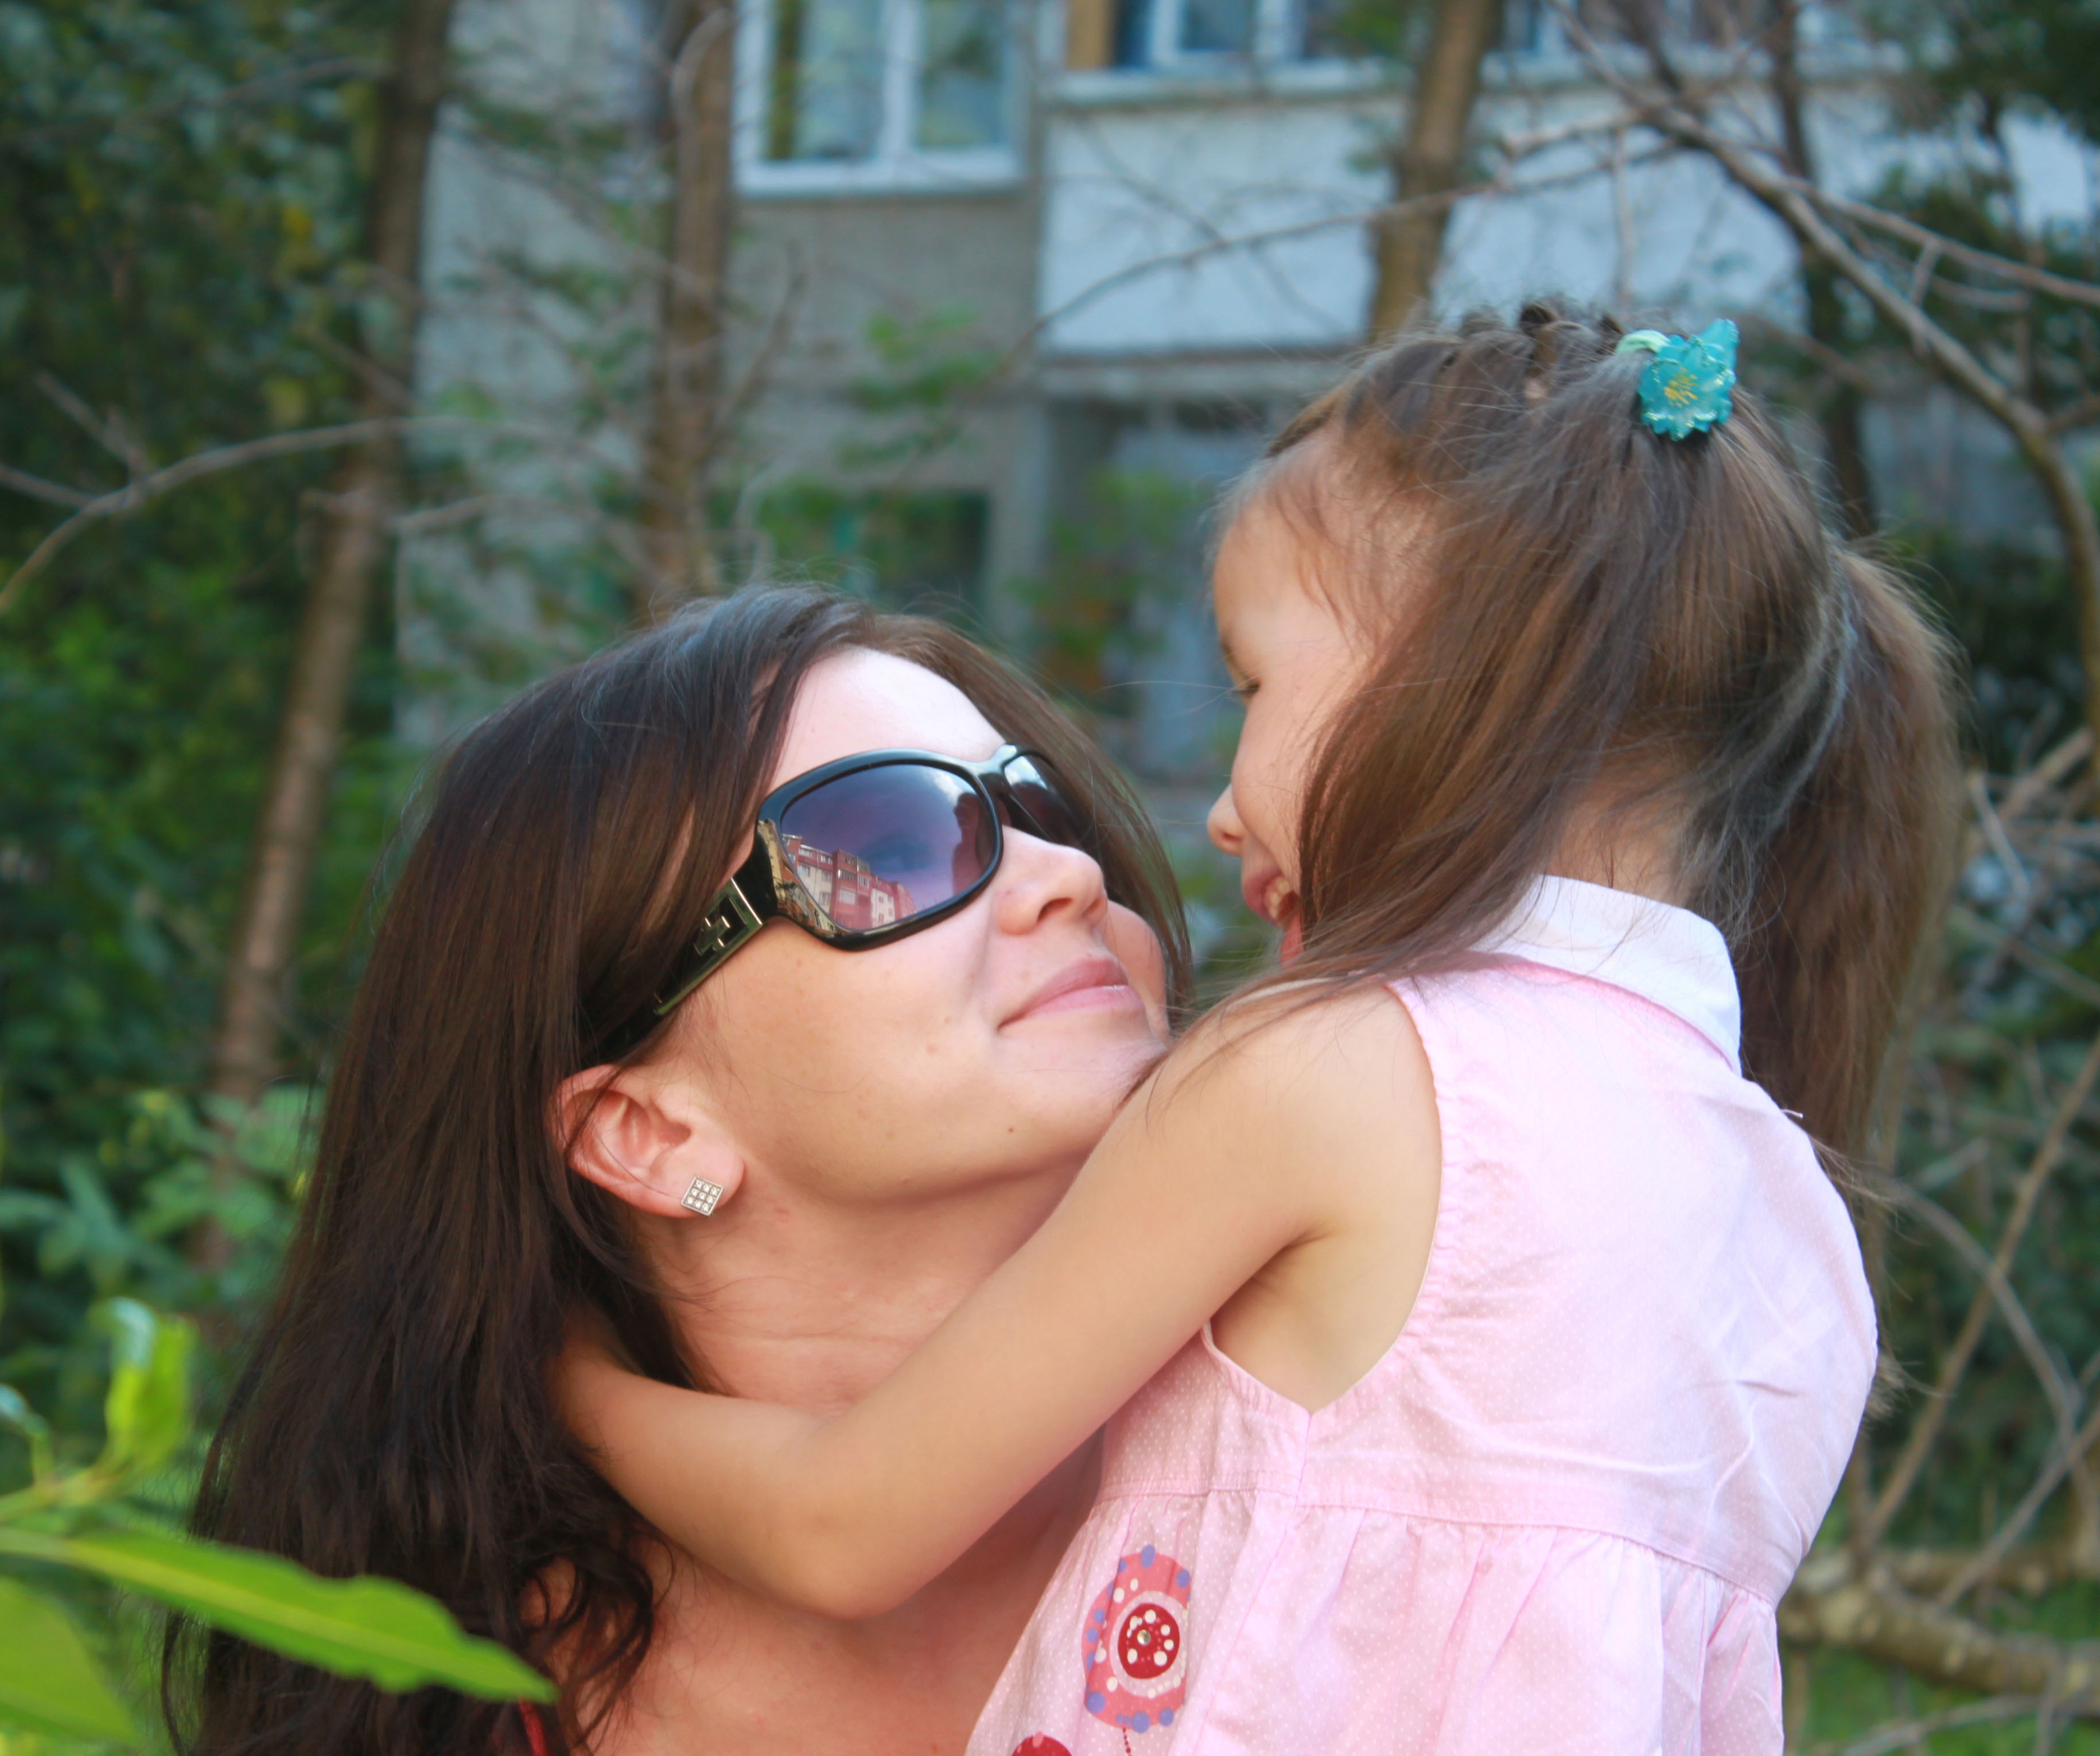
person, people, girl, woman, spring, baby, smile, mom, family, happiness, eye, glasses, skin, beauty, joy, tenderness, interaction, photo shoot